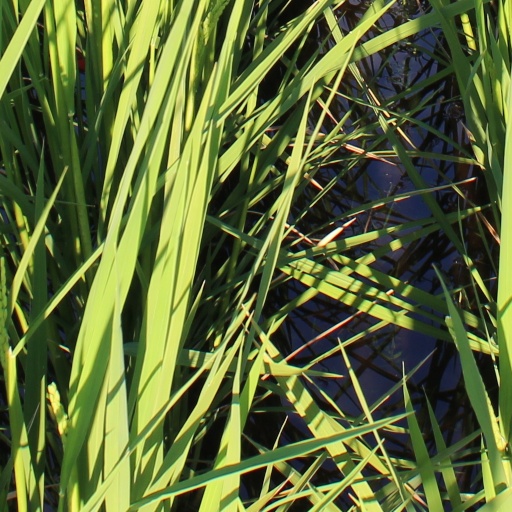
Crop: rice